Mission San Gabriel Arcángel

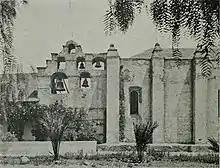
The belfry of Mission San Gabriel, 1905

Bells were important to daily life at any mission. They were rung to mark mealtimes, to call the Mission residents to work and to religious services, to mark births and funerals, to signal the approach of a ship or a returning missionary, and at other times; novices were instructed in the intricate rituals associated with the ringing of the mission bells. The mission bells were also used to tell time.